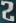
Number: 2